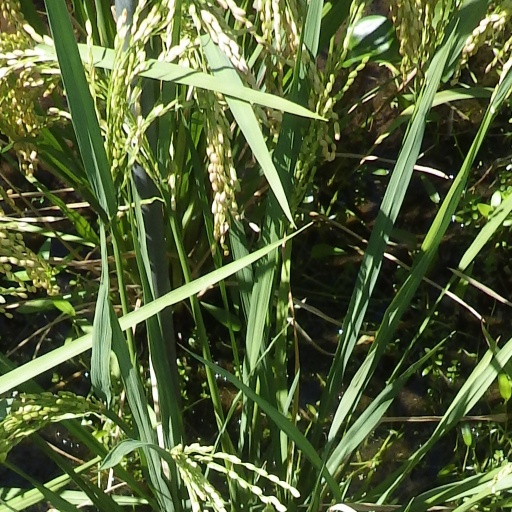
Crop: rice